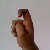
The image shows a hand gesture representing the letter 'X' in Indian Sign Language.